Rigoberta Menchú

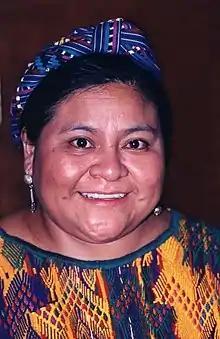
Menchú in 1998

At the peak of state counterinsurgency, the Permanent Peoples’ Tribunal: Session on Guatemala (PPT-SG), held in Madrid in 1983, was the first of its kind for Central America. The tribunal looked at evidence going back to the CIA-backed coup that ousted democratically elected president Jacobo Árbenz in 1954; although its focus was on the massacres, scorched earth policies, forced disappearances, torture, and killings taking place at the time under General Efraín Ríos Montt. Menchú was included in the five-day tribunal, that included twenty-two testifiers, and shared how her mother was used as bait as an effort to trap her children: